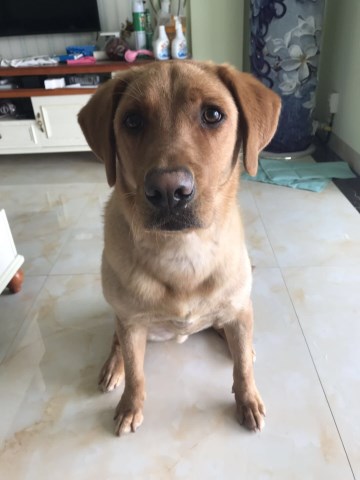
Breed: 3580-n000122-Labrador_retriever